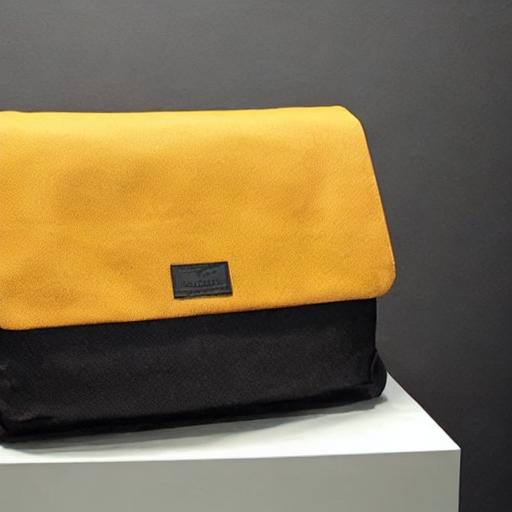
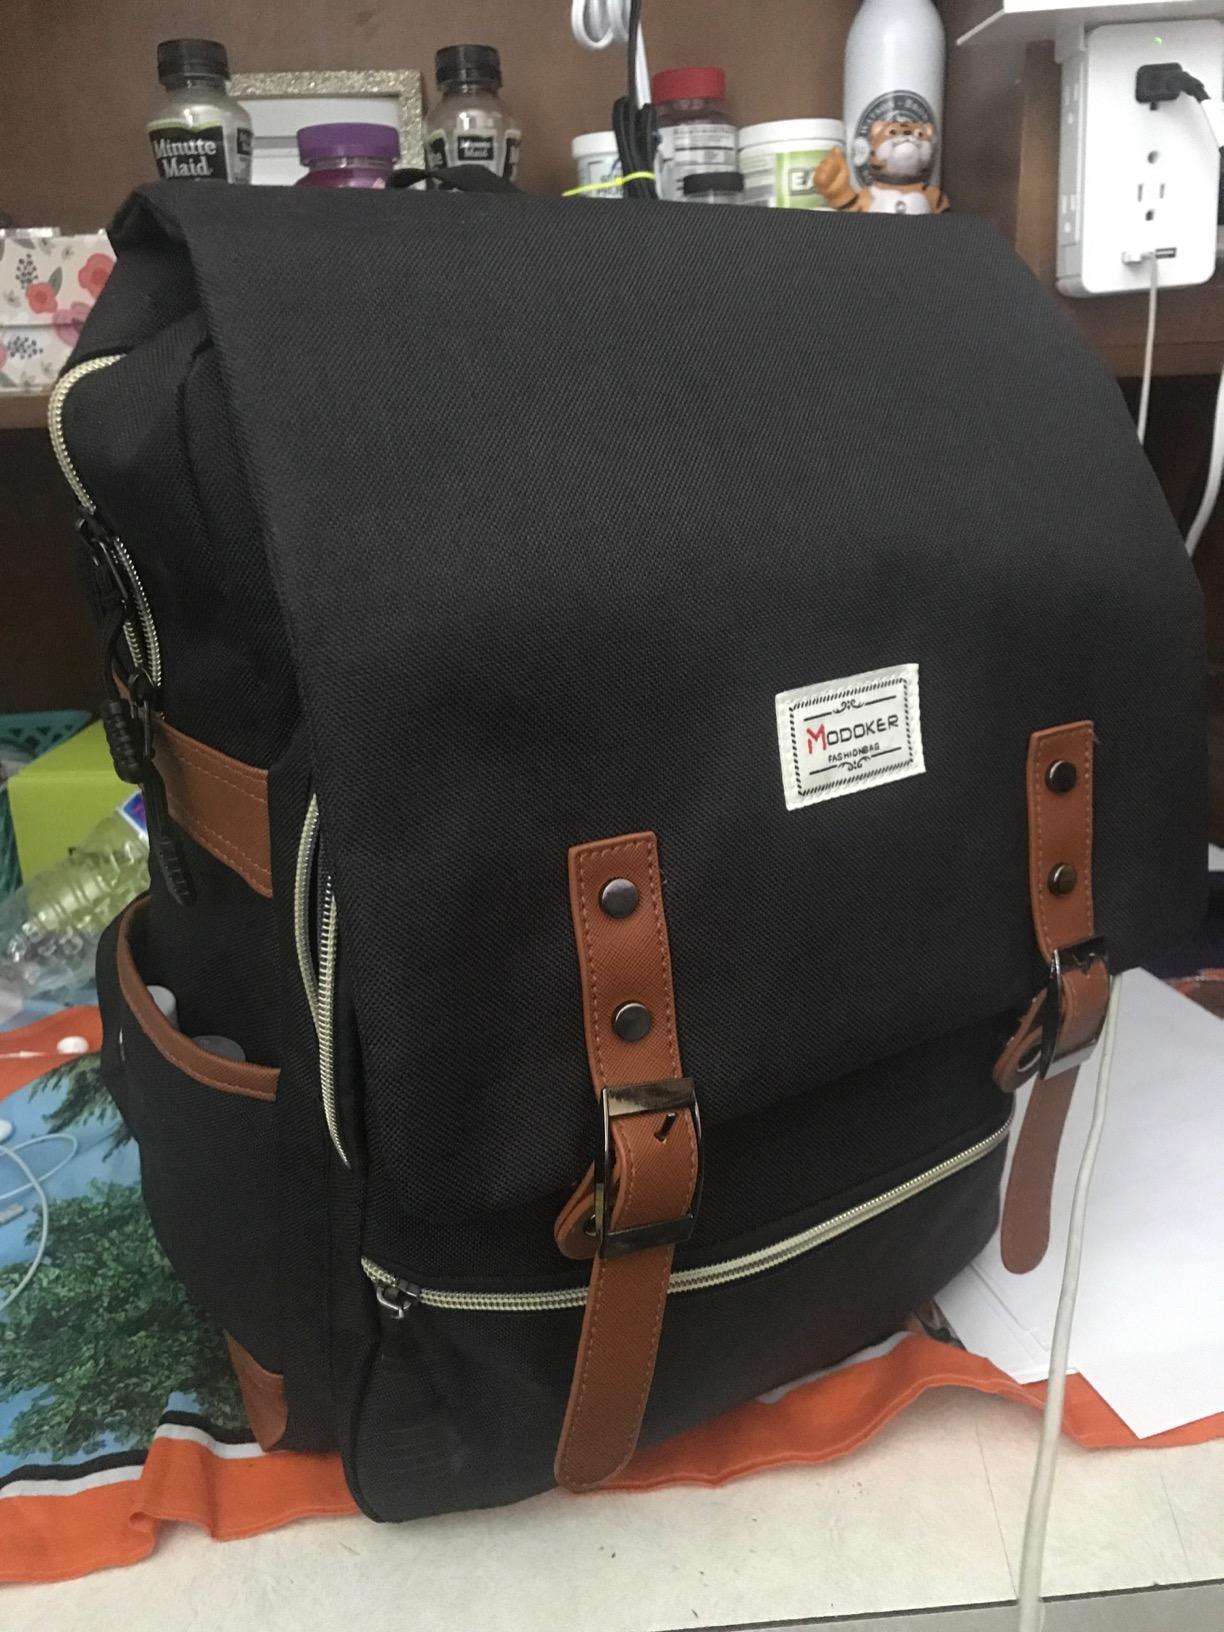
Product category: bag
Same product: no